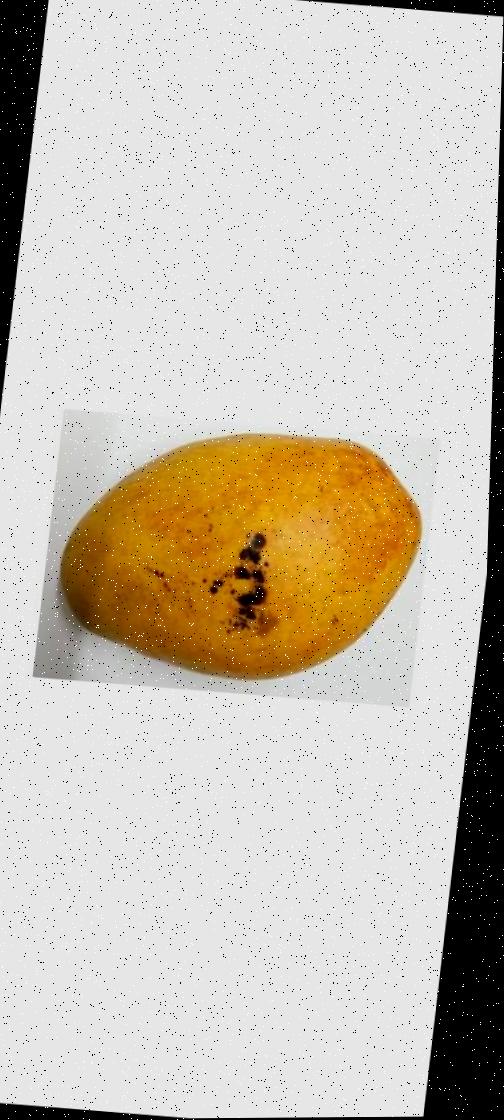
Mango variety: Bari-11